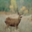
Label: deer